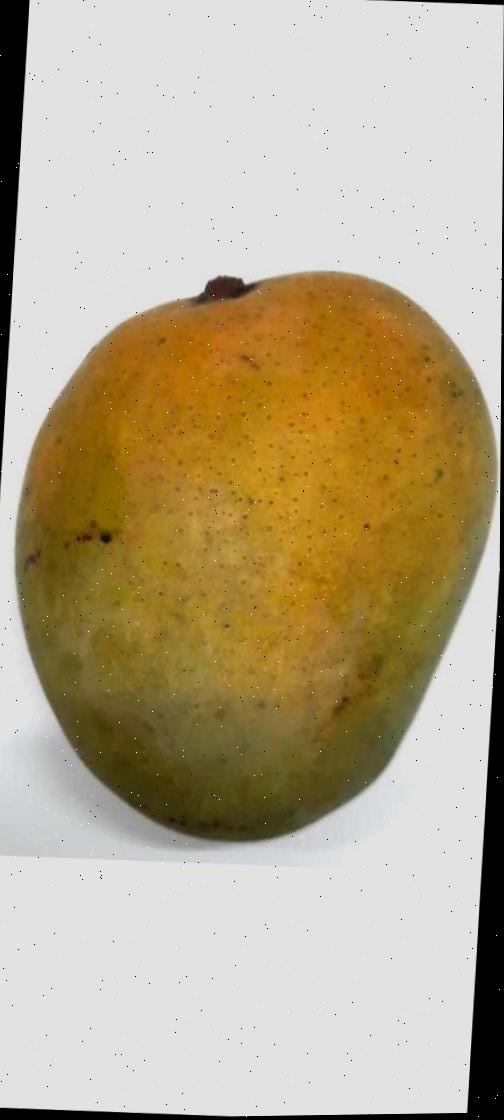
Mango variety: Himsagor